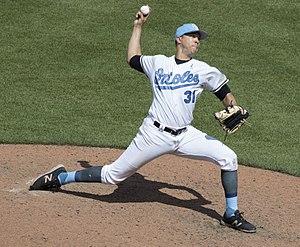
Ubaldo Jiménez était un lanceur droitier de la Ligue majeure de baseball.